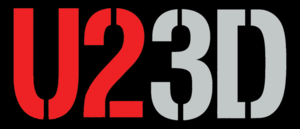
U2 3D est un concert filmé en relief réalisé par Catherine Owens et Mark Pellington en 2007, mettant en scène le groupe de rock irlandais U2 alors en tournée en Amérique latine durant le Vertigo Tour en 2006.